Daphne du Maurier

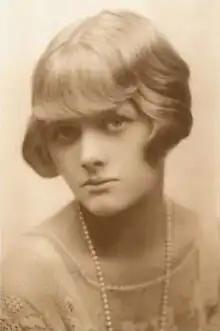
du Maurier,

Dame Daphne du Maurier, Lady Browning, (13 May 1907 – 19 April 1989) was an English novelist, biographer and playwright. Her parents were actor-manager Sir Gerald du Maurier and his wife, actress Muriel Beaumont. Her grandfather George du Maurier was a writer and cartoonist.